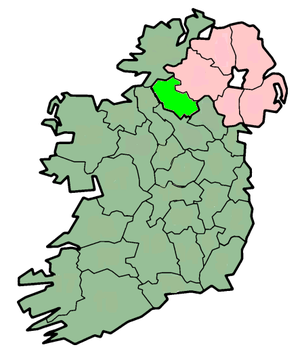
County Fermanagh
County Fermanaghs placering
County Fermanagh er et af de seks counties, der udgør Nordirland og et af de ni counties, som historisk og geografisk udgør provinsen Ulster som er delt mellem Nordirland og Republikken Irland.